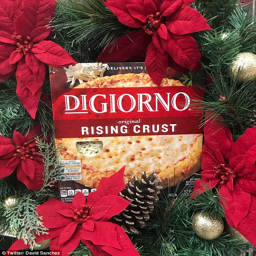
in the absence of candy canes , having presumably decorated his pizza with them , this user placed a frozen pizza on his tree